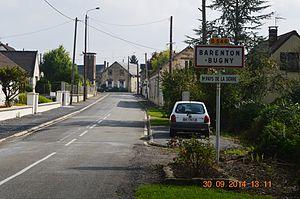
Barenton-Bugny est une commune française, située dans le département de l'Aisne en région Hauts-de-France.